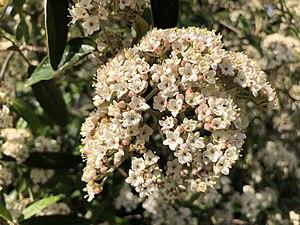
La Viorne à feuilles ridées est un arbuste d'ornement originaire de Chine